Lilford Hall

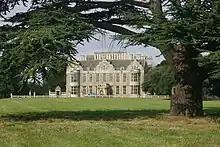
West facade of Lilford Hall

Its development by successive generations of the Powys family, who acquired the property in 1711, respected the old house, but each stage has a clarity that is clearly legible and contributes to the whole. Apart from the construction of the pair of balancing stable wings by Henry Flitcroft and the successive addition of small-scale extensions in the form of additional storeys to the east end of the two wings, works were confined to alterations within the house and remodelling.